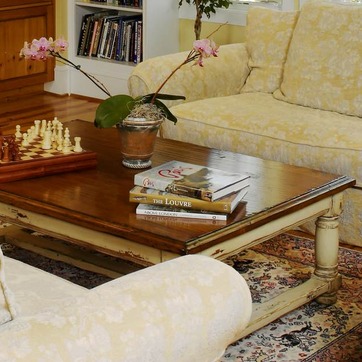
Material: paper